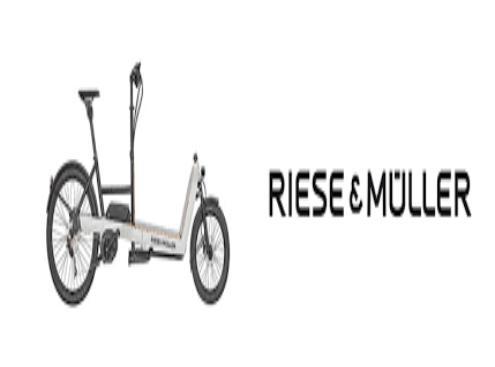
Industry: Transportation